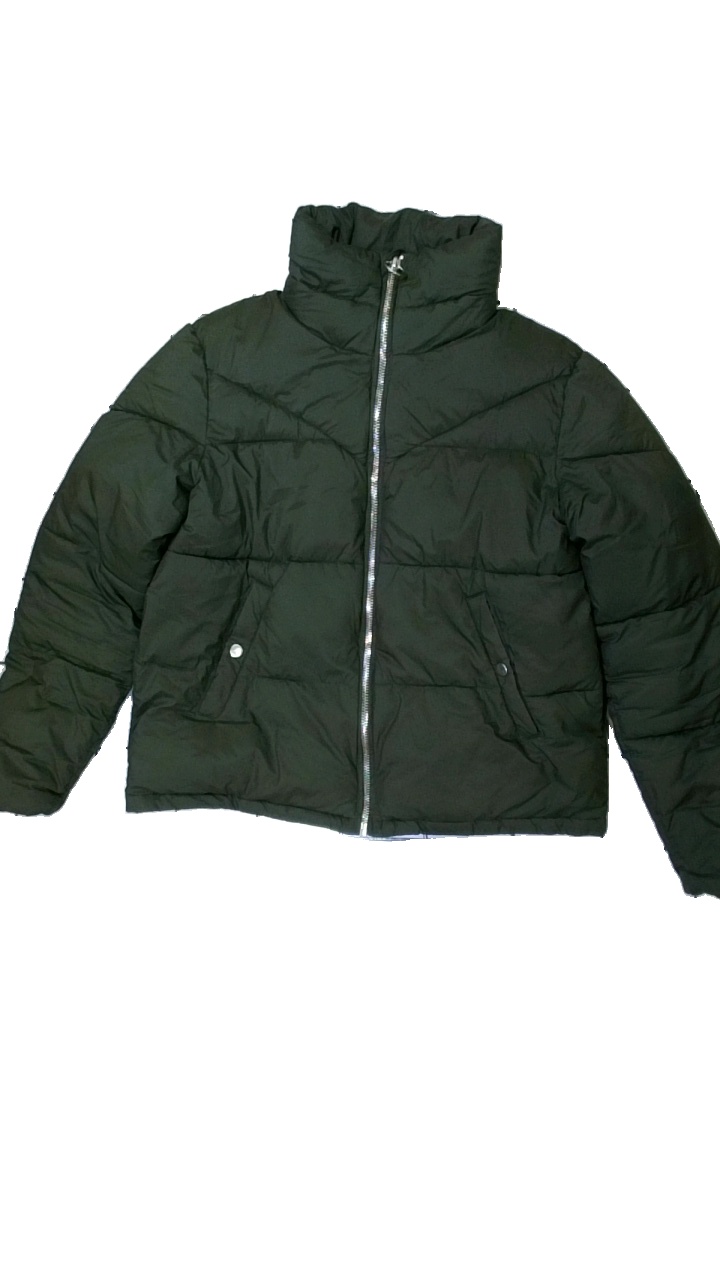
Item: Winter Jacket (Ladies)
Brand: Black Story
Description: grön puff jacka med fläckar på insidan halsen
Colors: Green
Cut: Regular
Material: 100% polyester
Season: Winter
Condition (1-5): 3
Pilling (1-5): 5
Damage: fläck hals
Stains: Major
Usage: Export
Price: <50